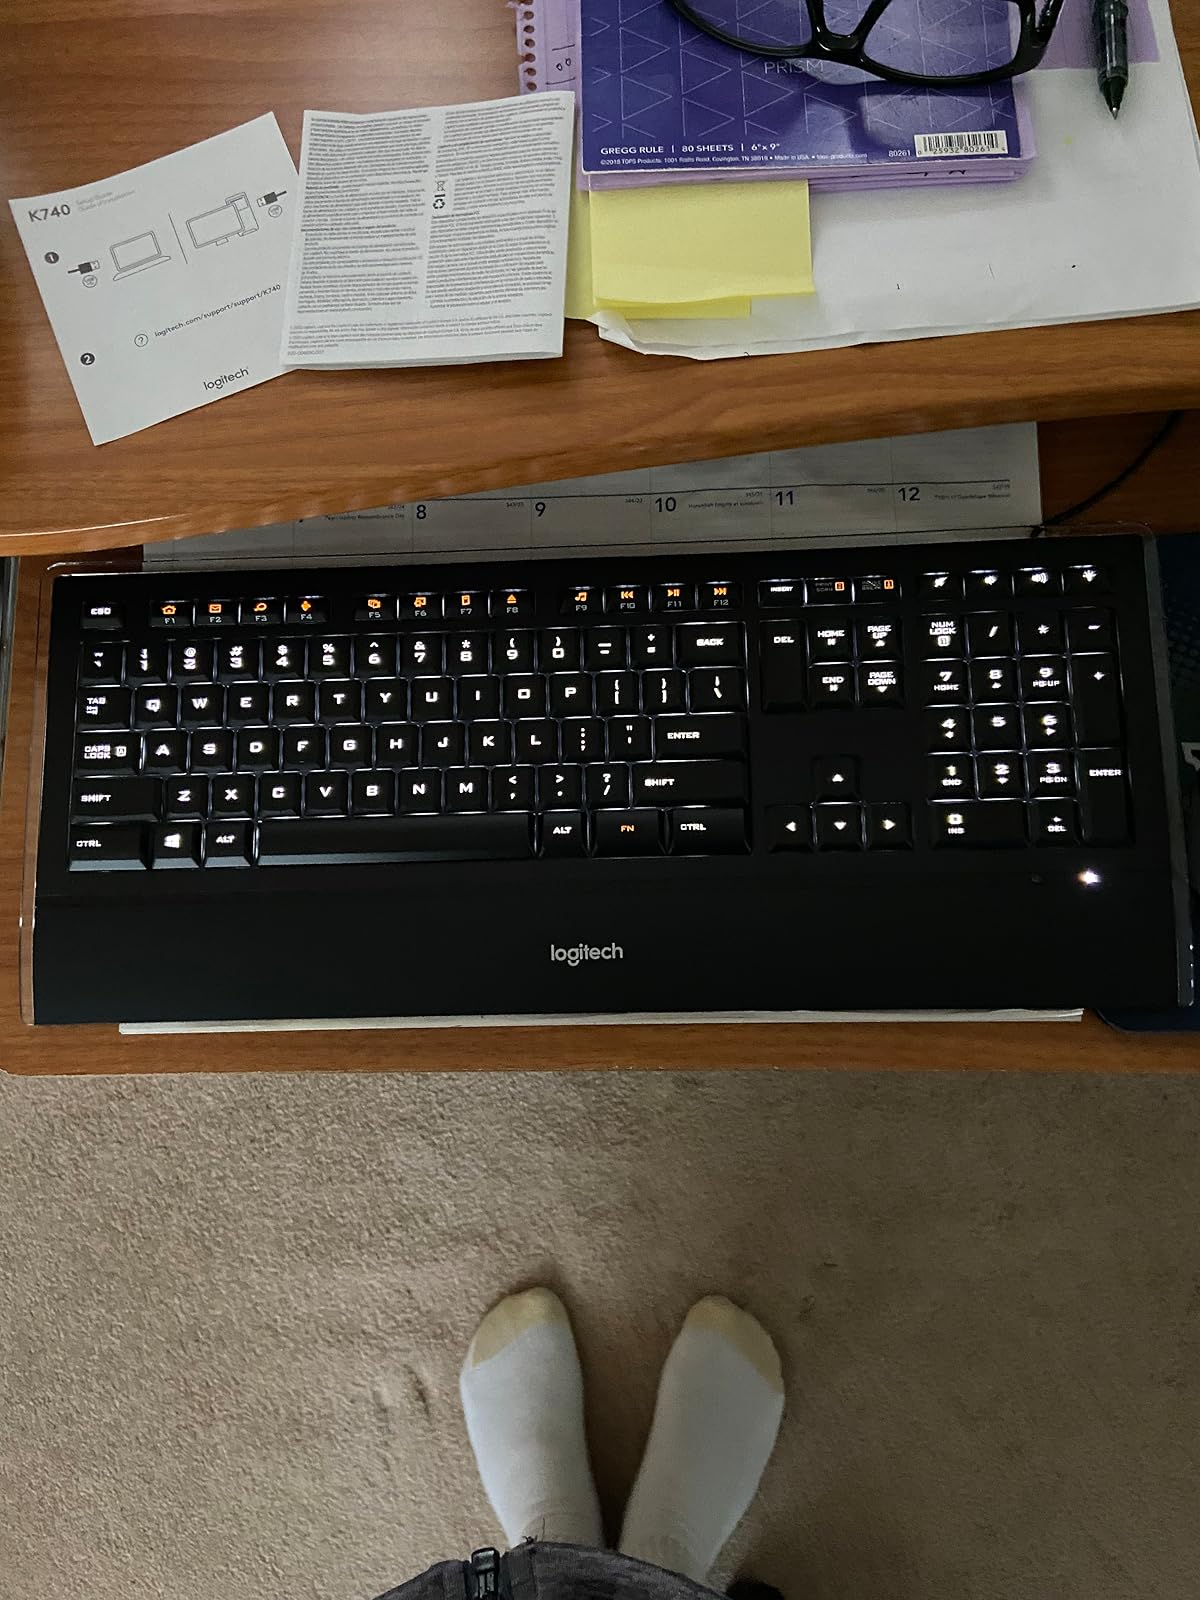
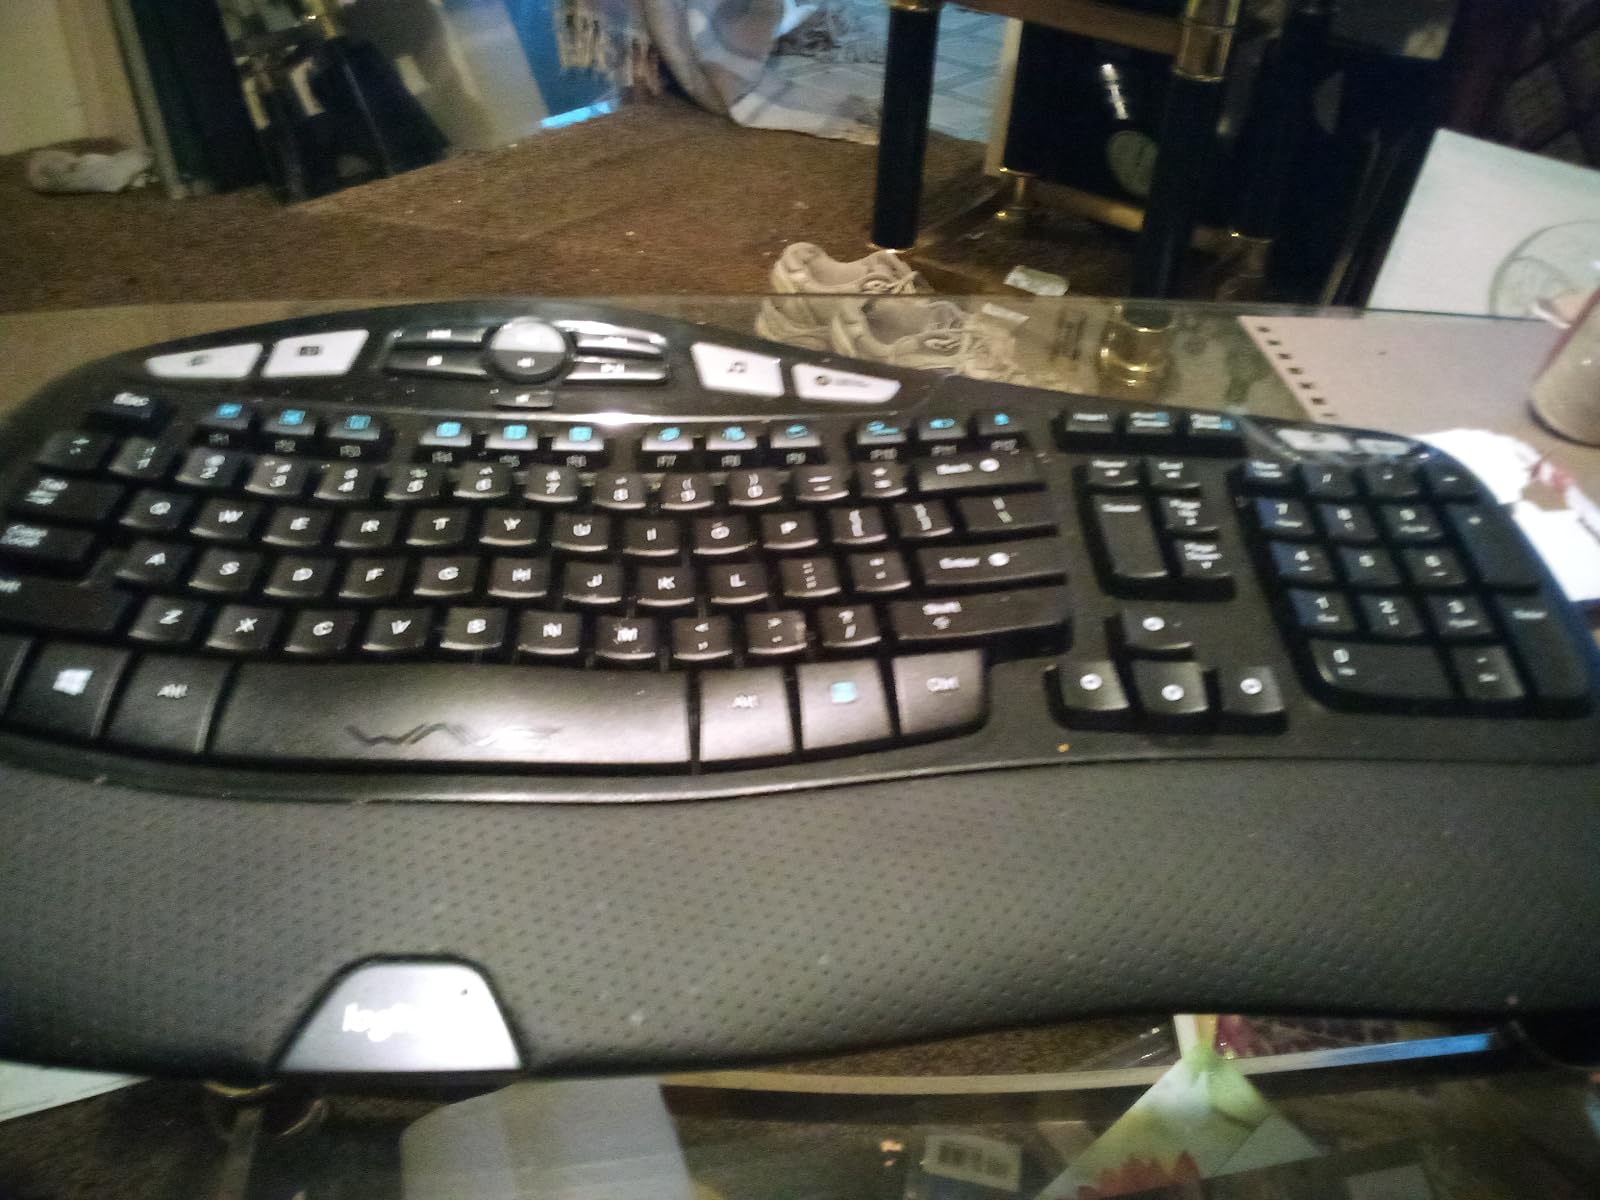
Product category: keyboard
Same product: no